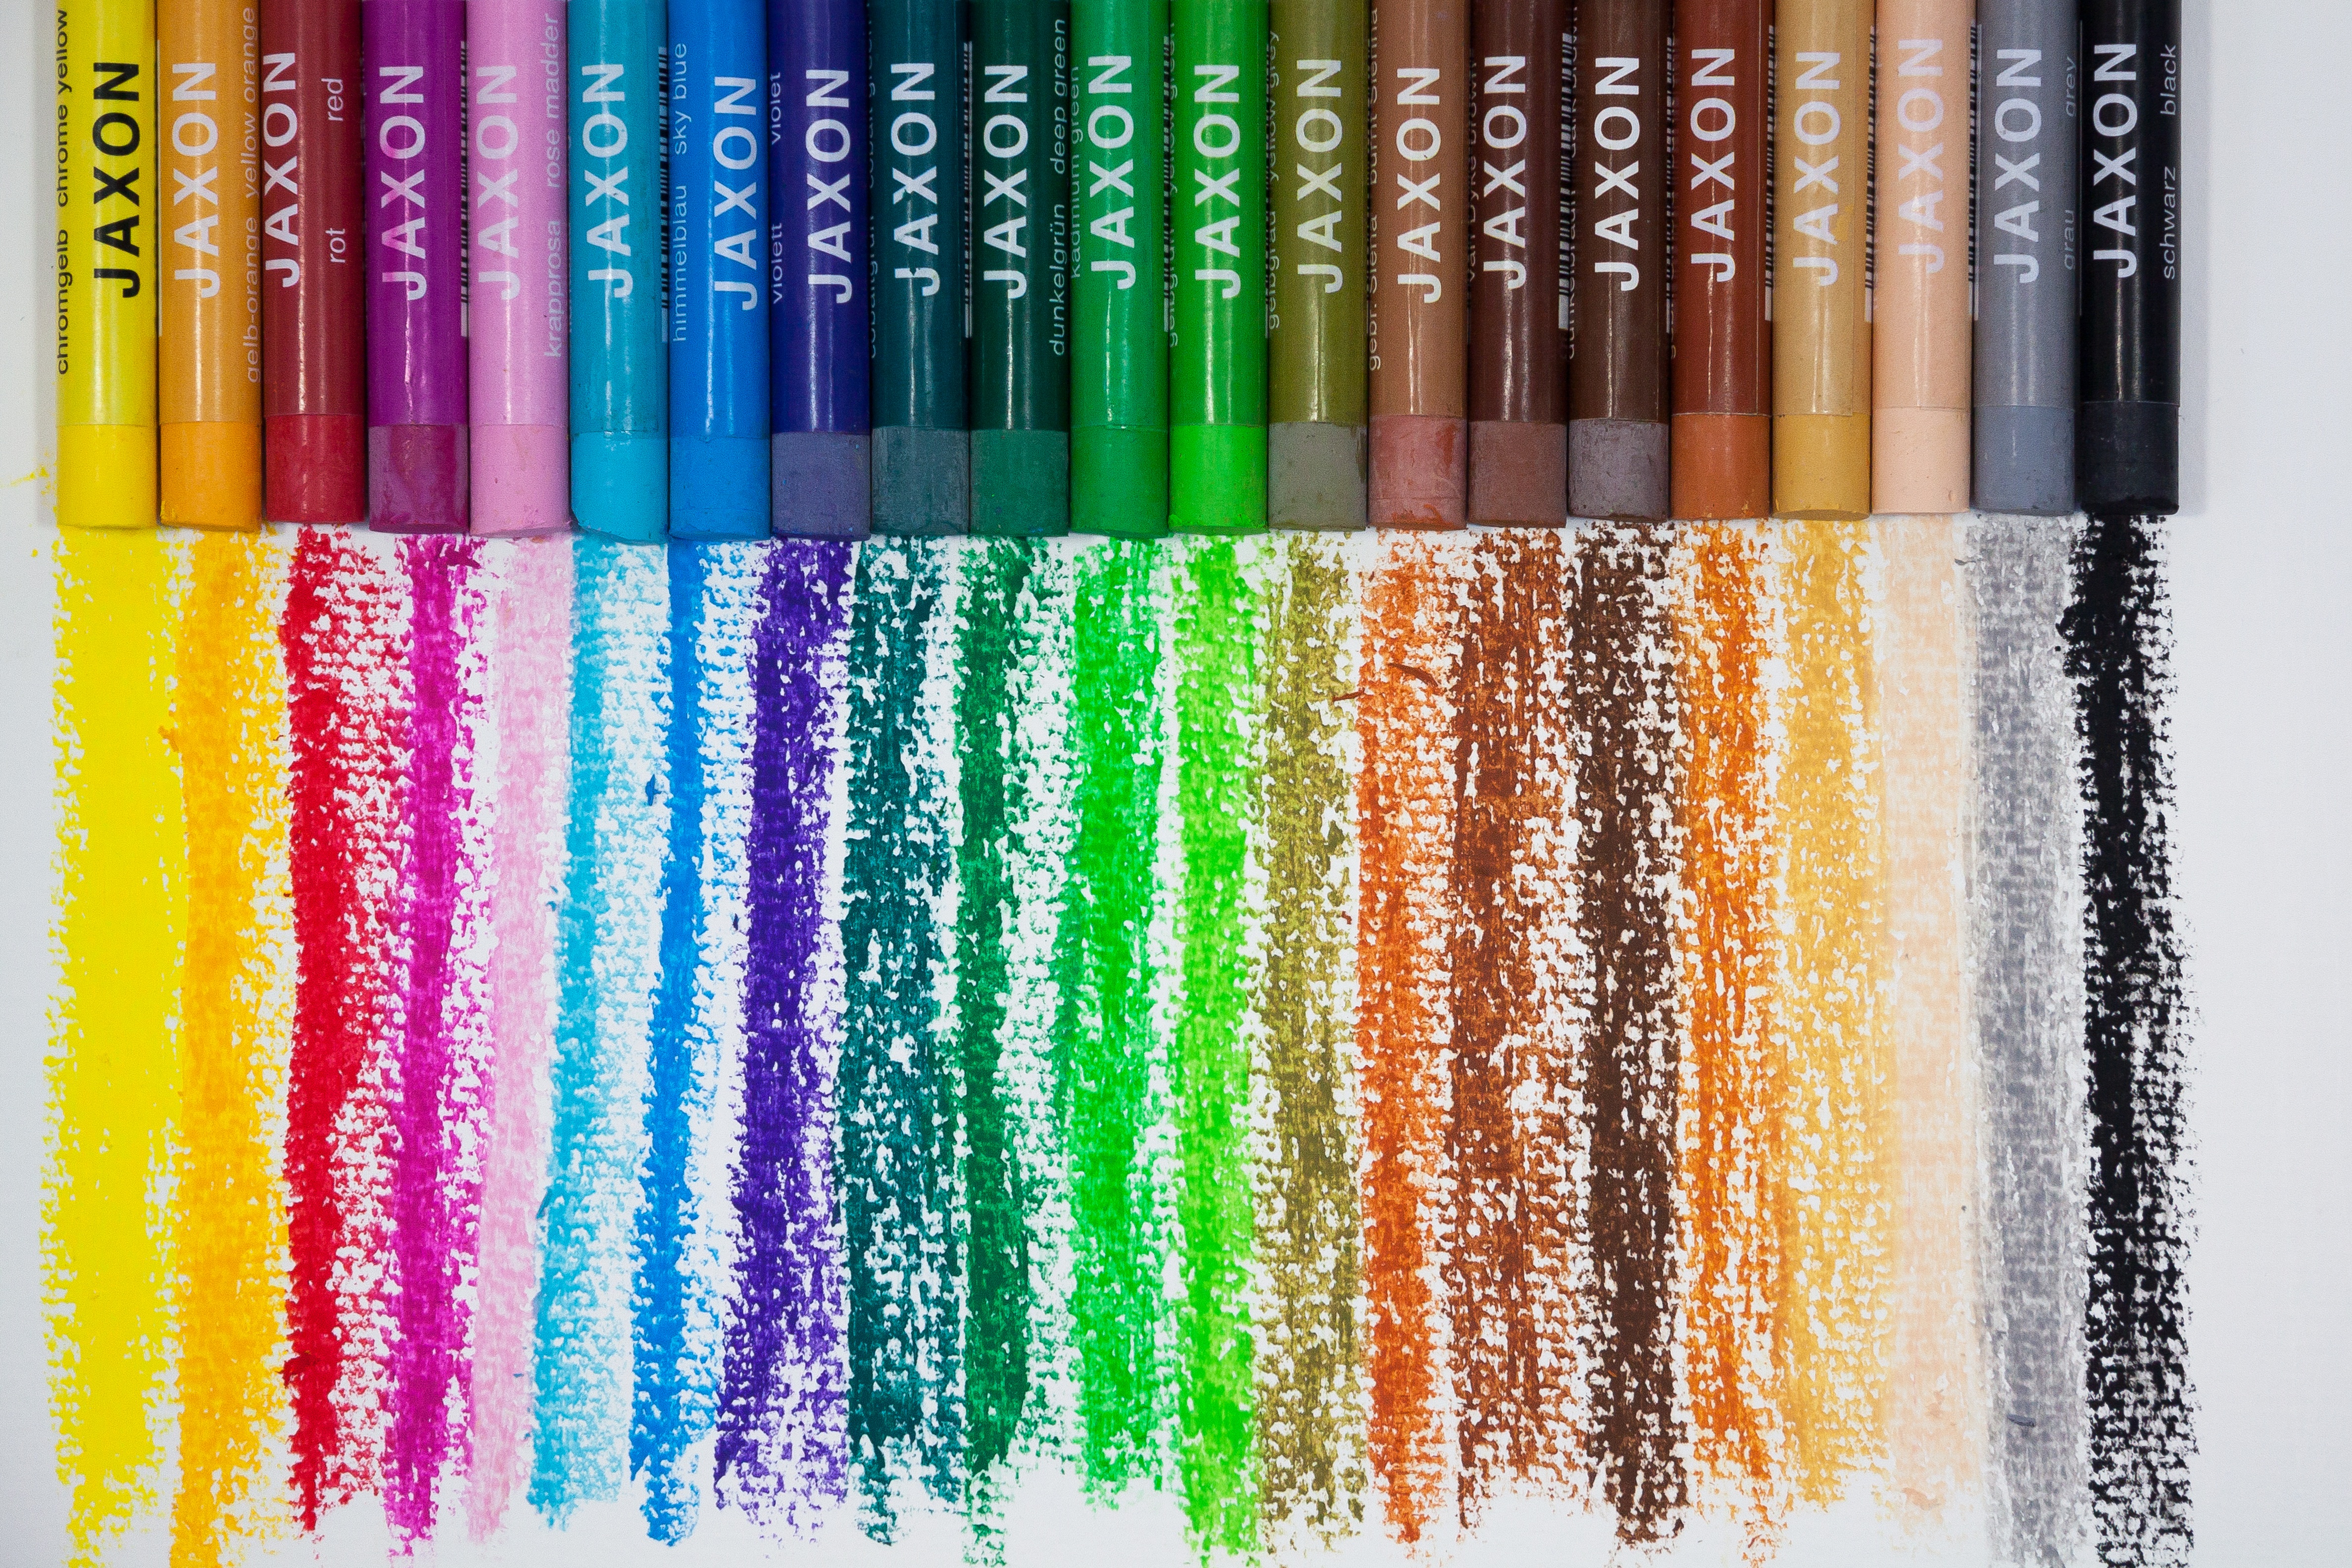
pencil, orange, green, red, color, brown, paint, blue, black, colorful, yellow, paper, material, grey, color spectrum, color patterns, oil pastels